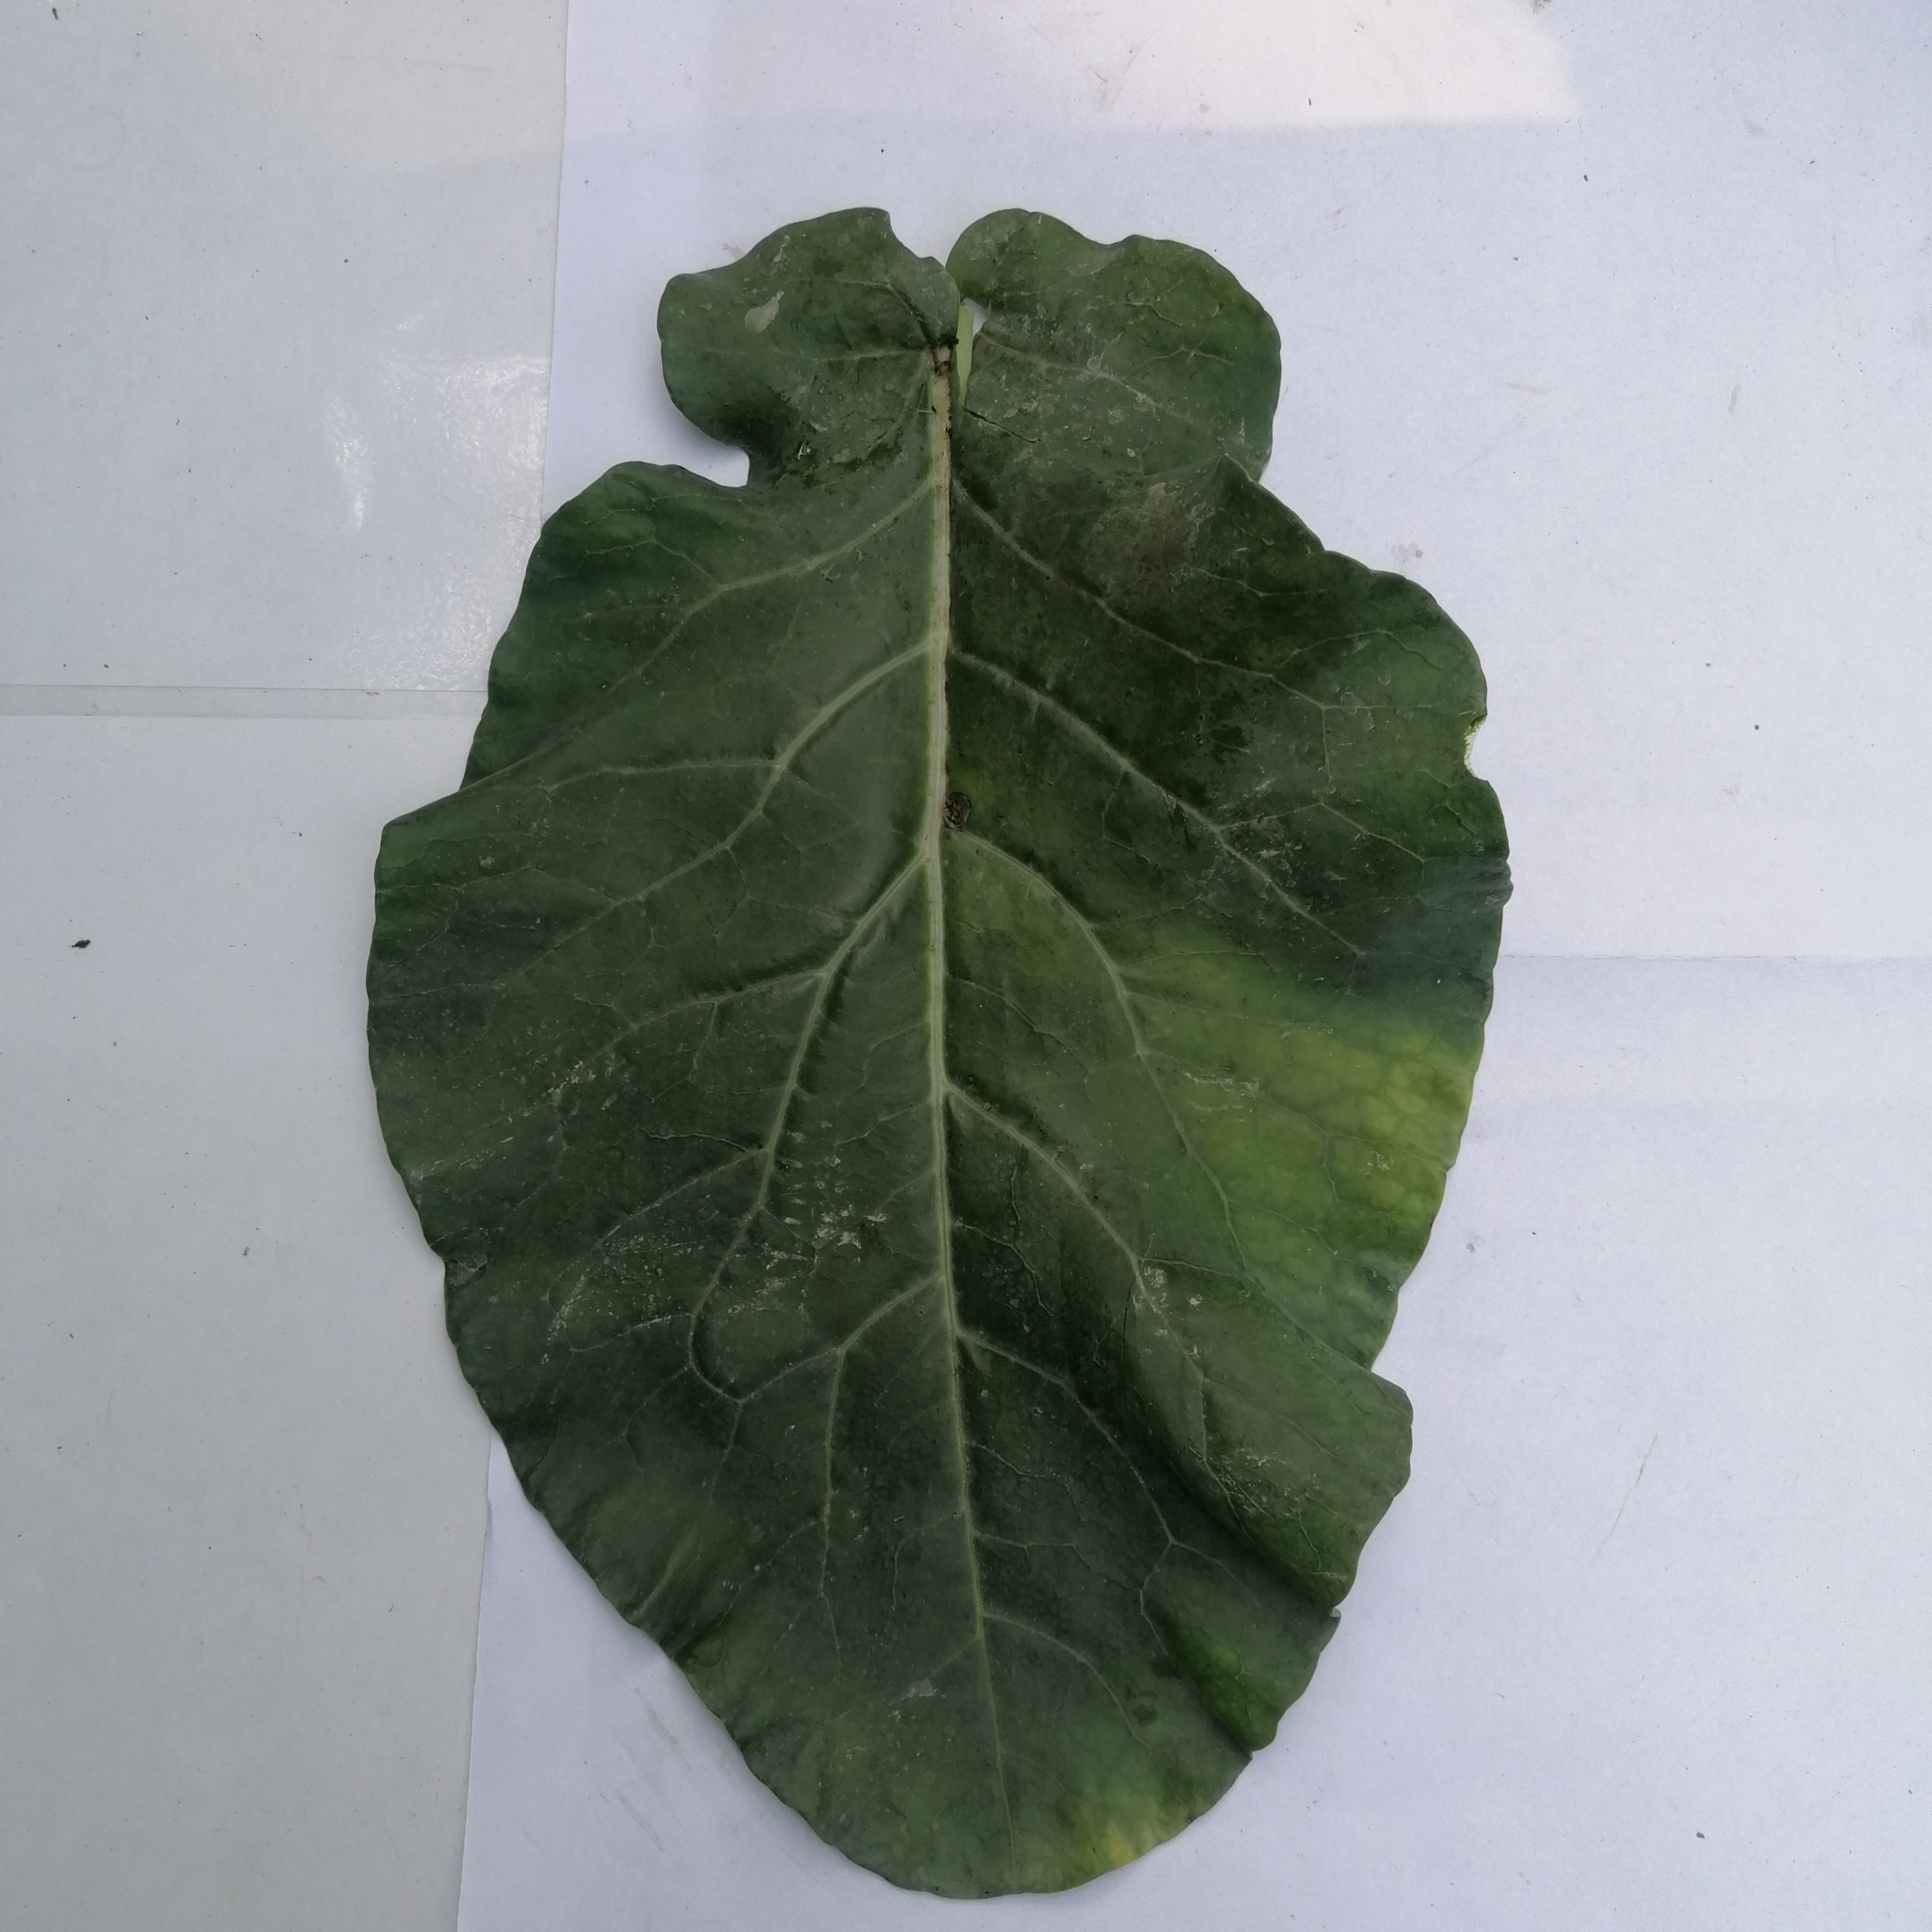
Label: Healthy